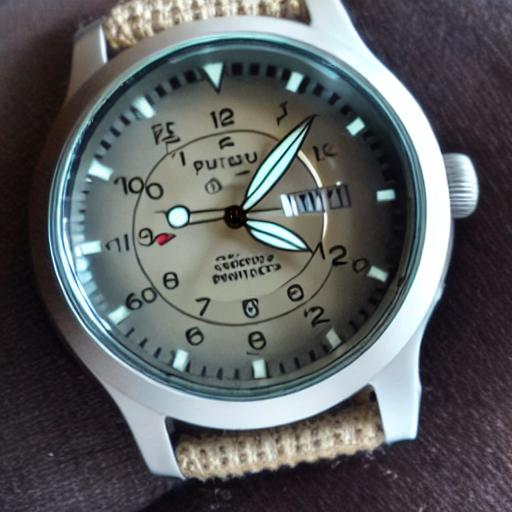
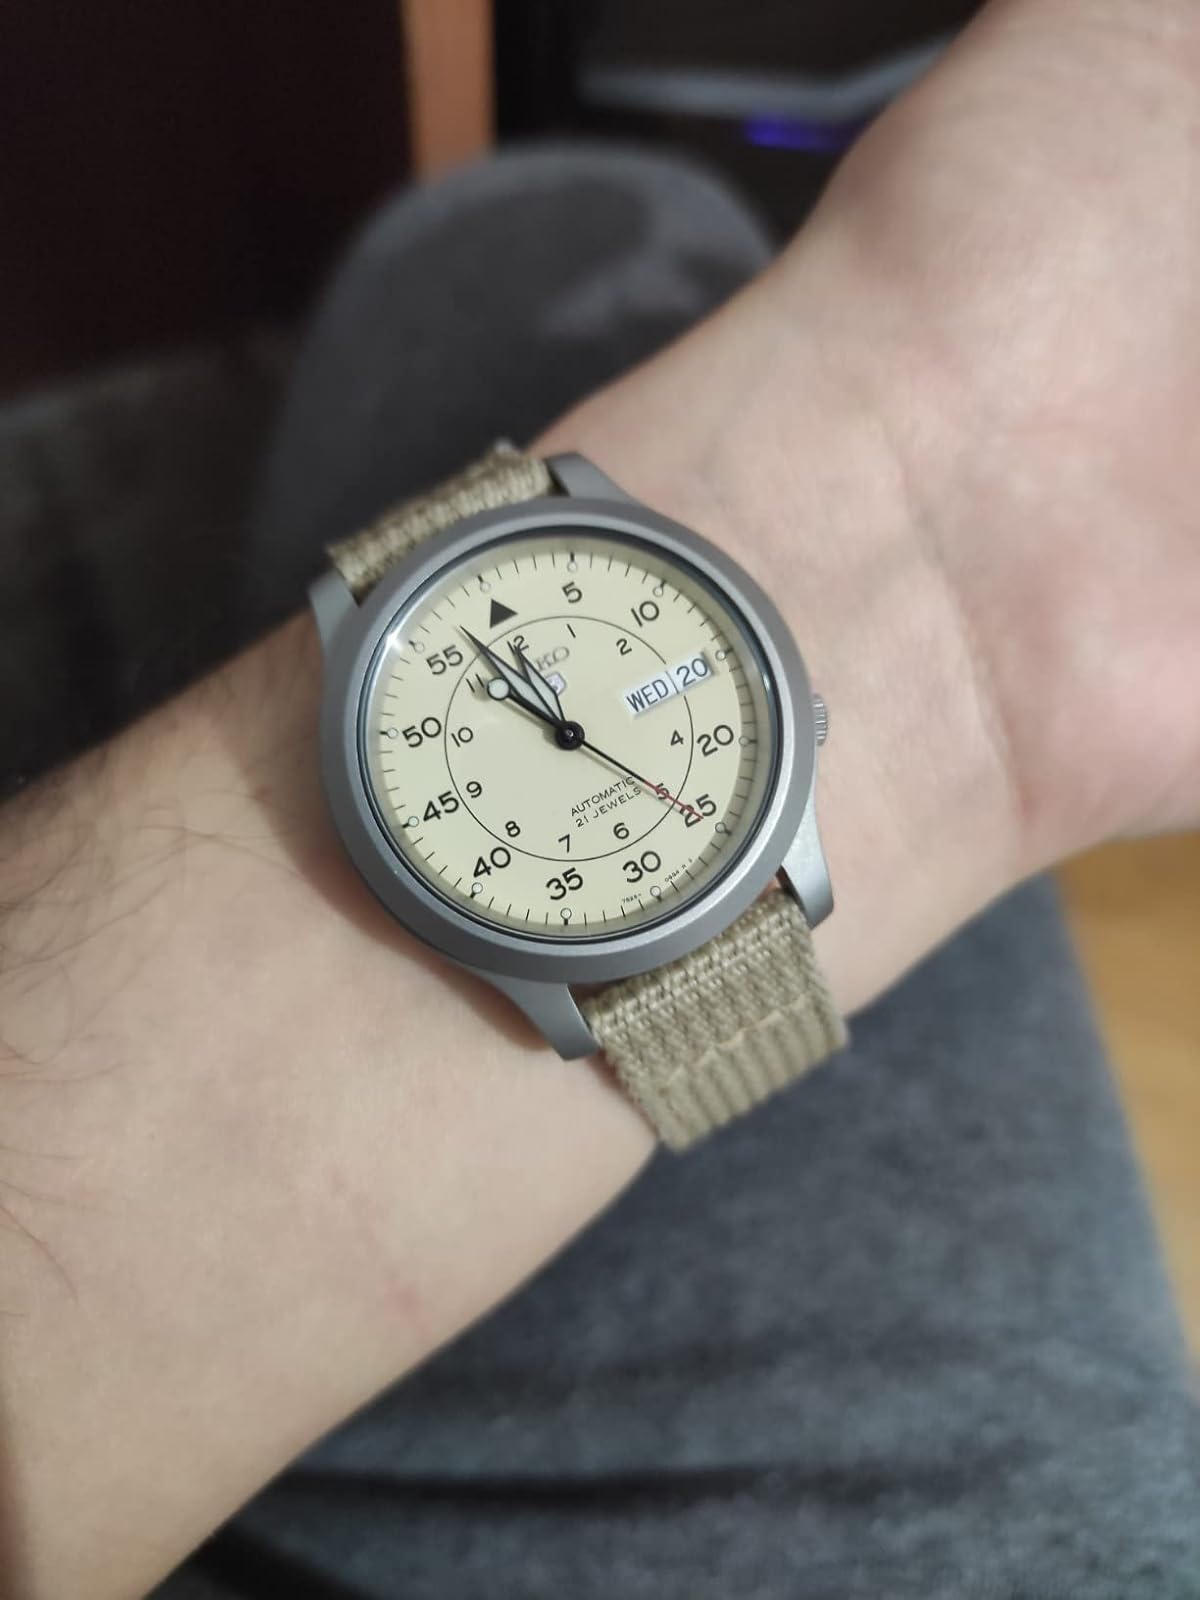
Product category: accessories_watch
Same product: no